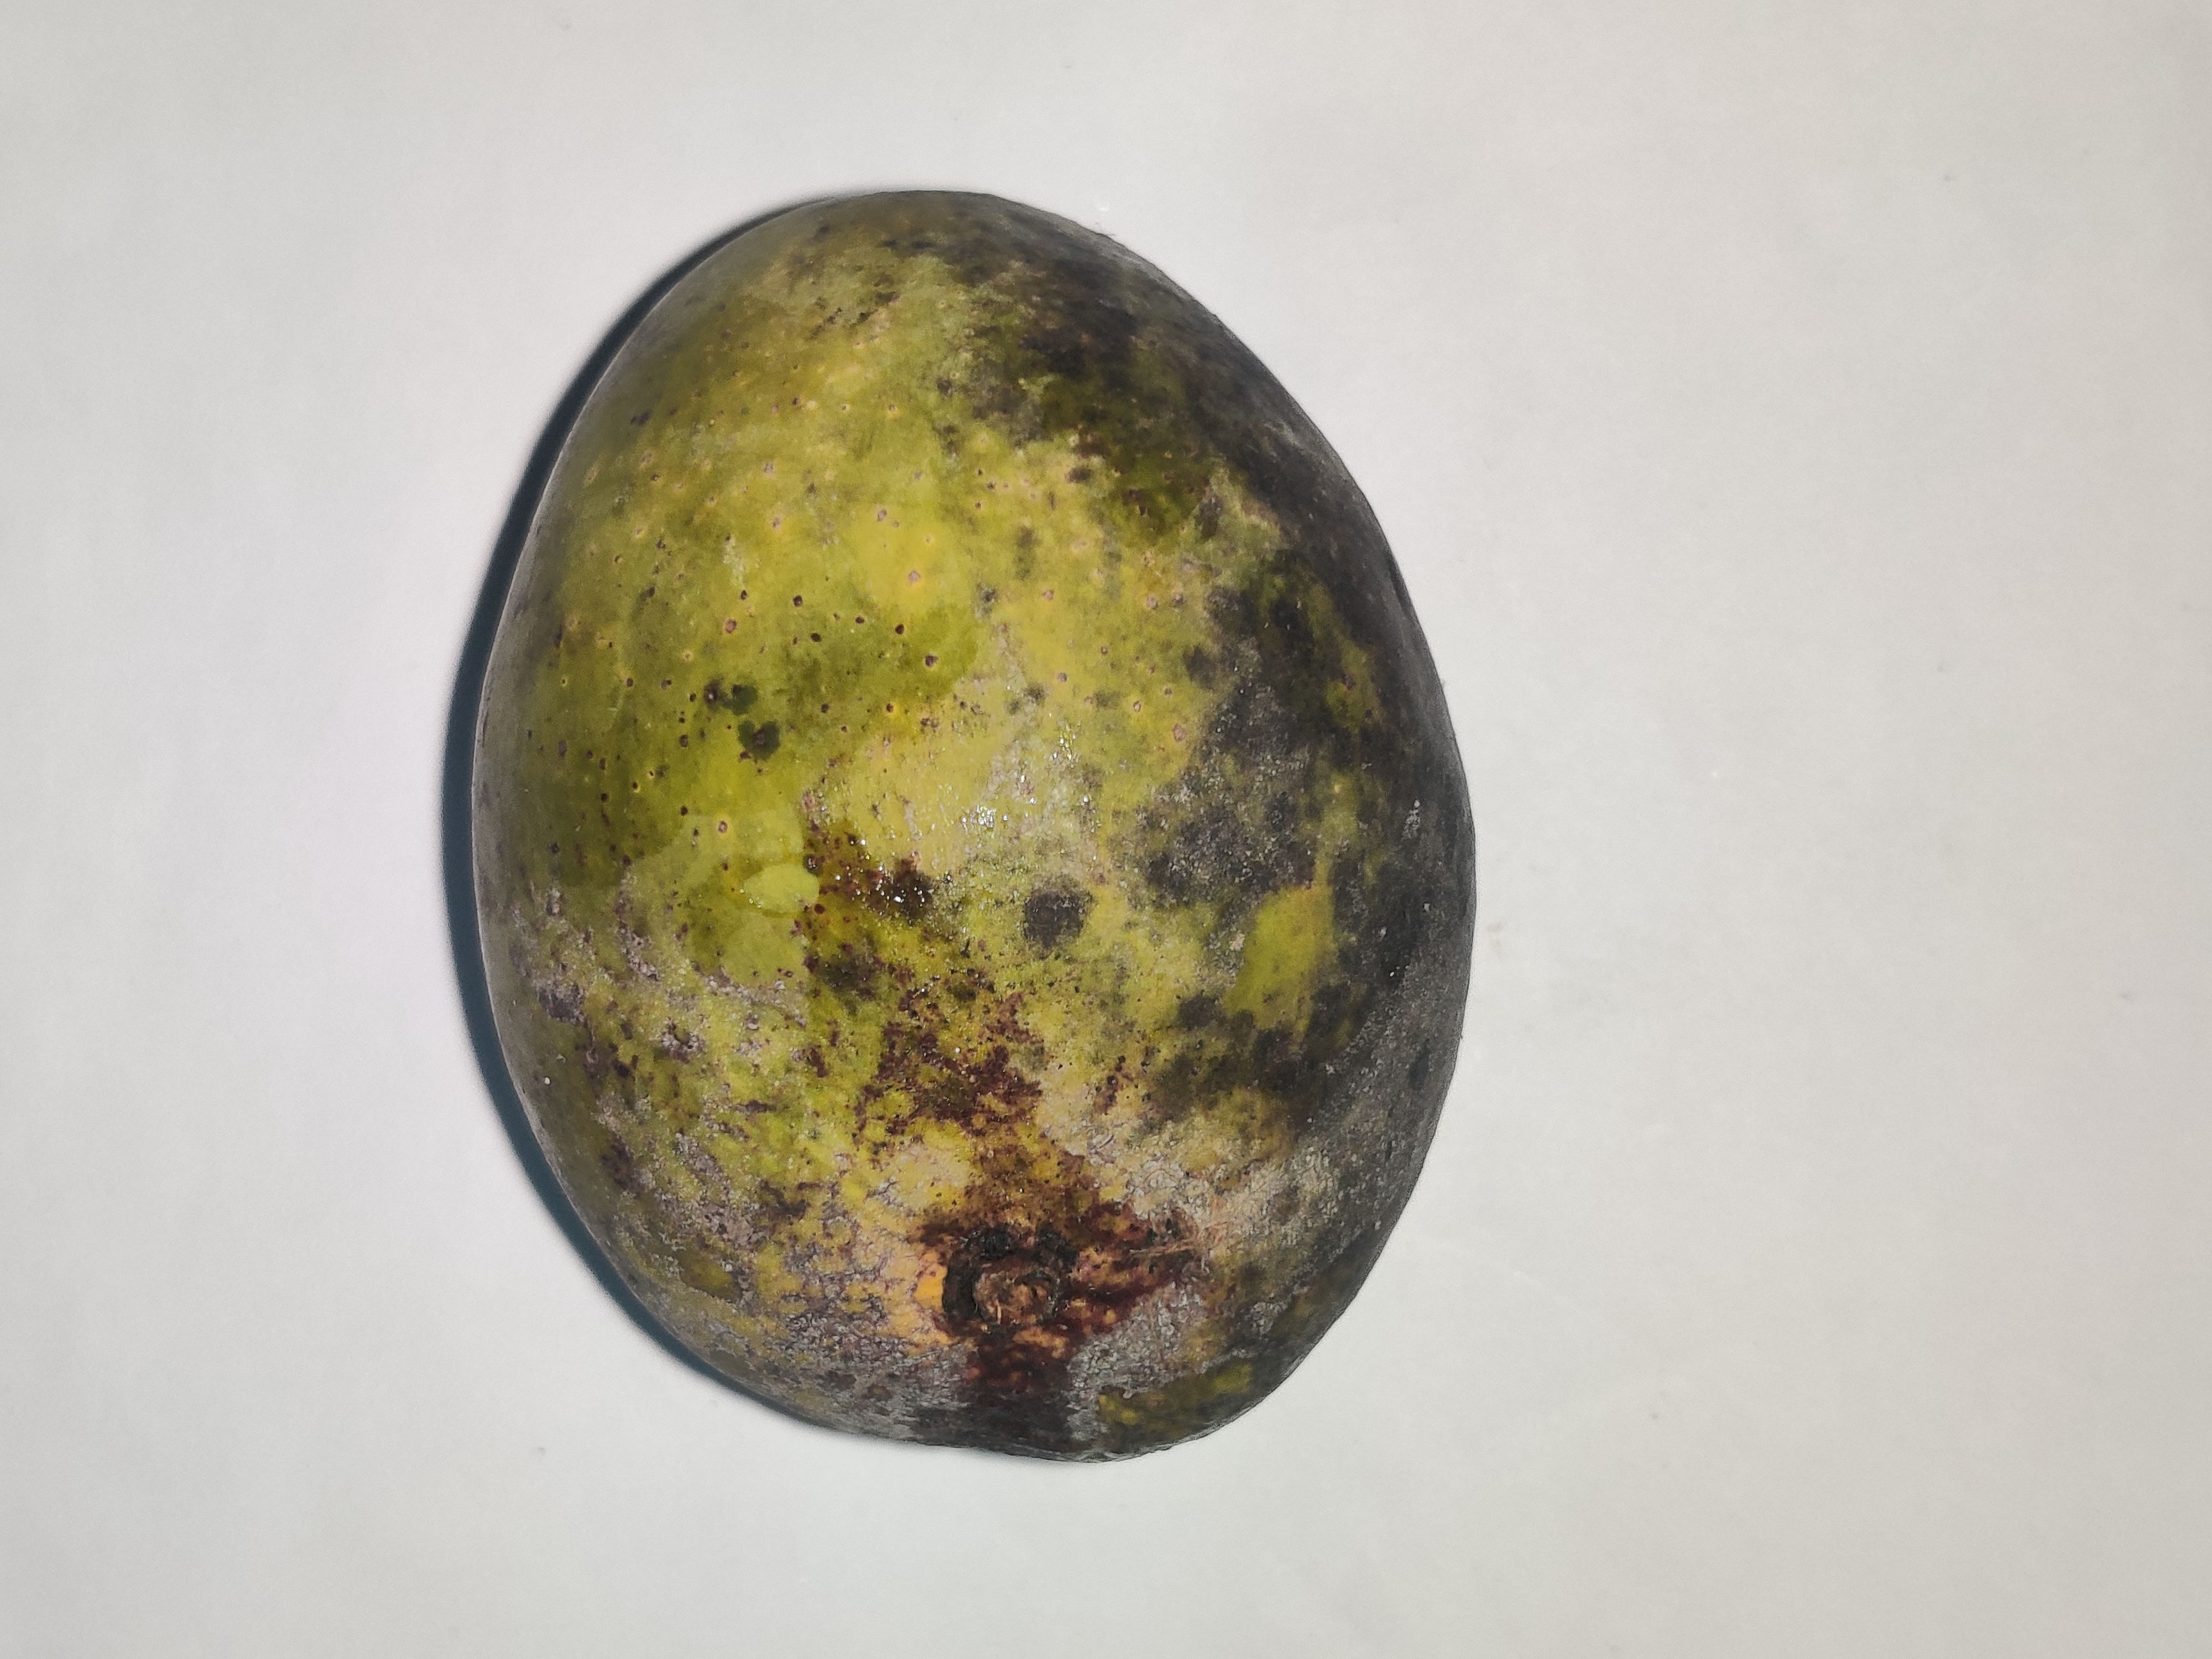
Fruit: mango
Grade: 3rd-grade